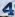
Number: 4